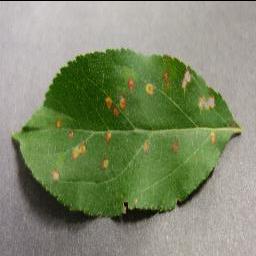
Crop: apple
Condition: cedar_rust